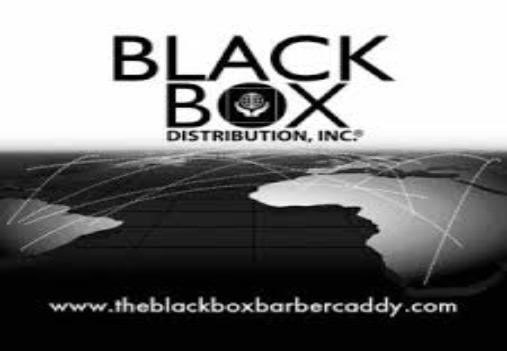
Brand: Black Box Distribution
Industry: Electronic